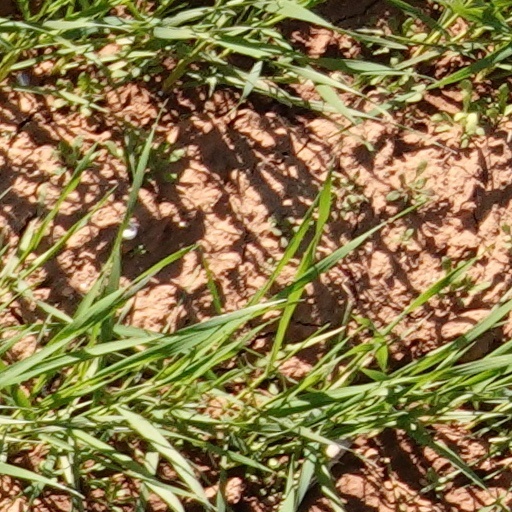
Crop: wheat